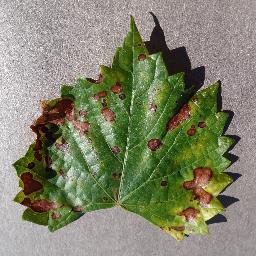
Label: Grape___Esca_(Black_Measles)